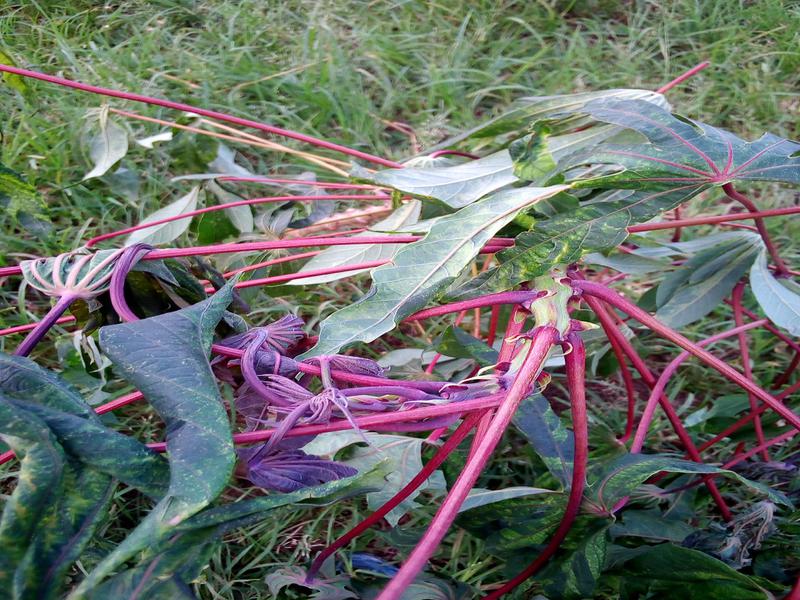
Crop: cassava
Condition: mosaic_disease